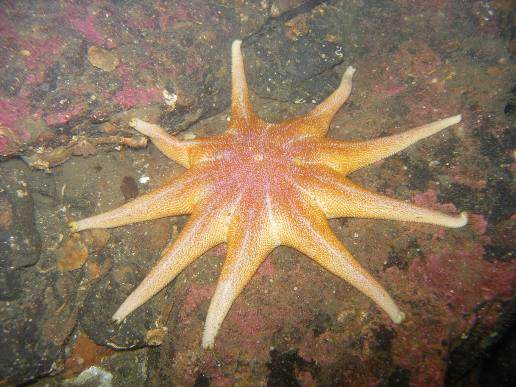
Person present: No